Parish of St. Stanislaus the Bishop and Martyr

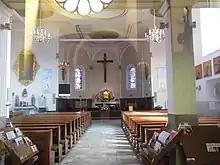
Interior of the church

Through battles during World War II, the tower was destroyed. It was rebuilt in 1947. Over time, the church was repaired (ceiling, fence, sheet metal on the roof) and new rooms were added.